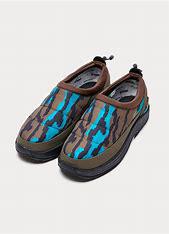
Brand: Suicoke
Model: 100